Tomb of Louis XII and Anne of Brittany

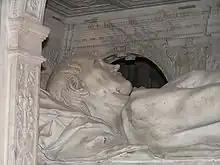
Gisant of Louis XII

Louis is shown in the interior as a gaunt, rotting and naked recumbent cadaver, his head resting on a stone pillow. His death mask is a remarkably realistic depiction of the recently dead: his eyes are sunken into his skull, his skin is taut, his neck is especially emaciated, and his hair is very thin.